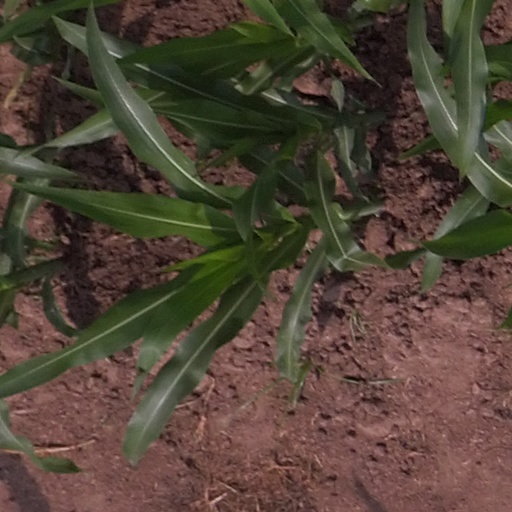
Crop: maize; corn